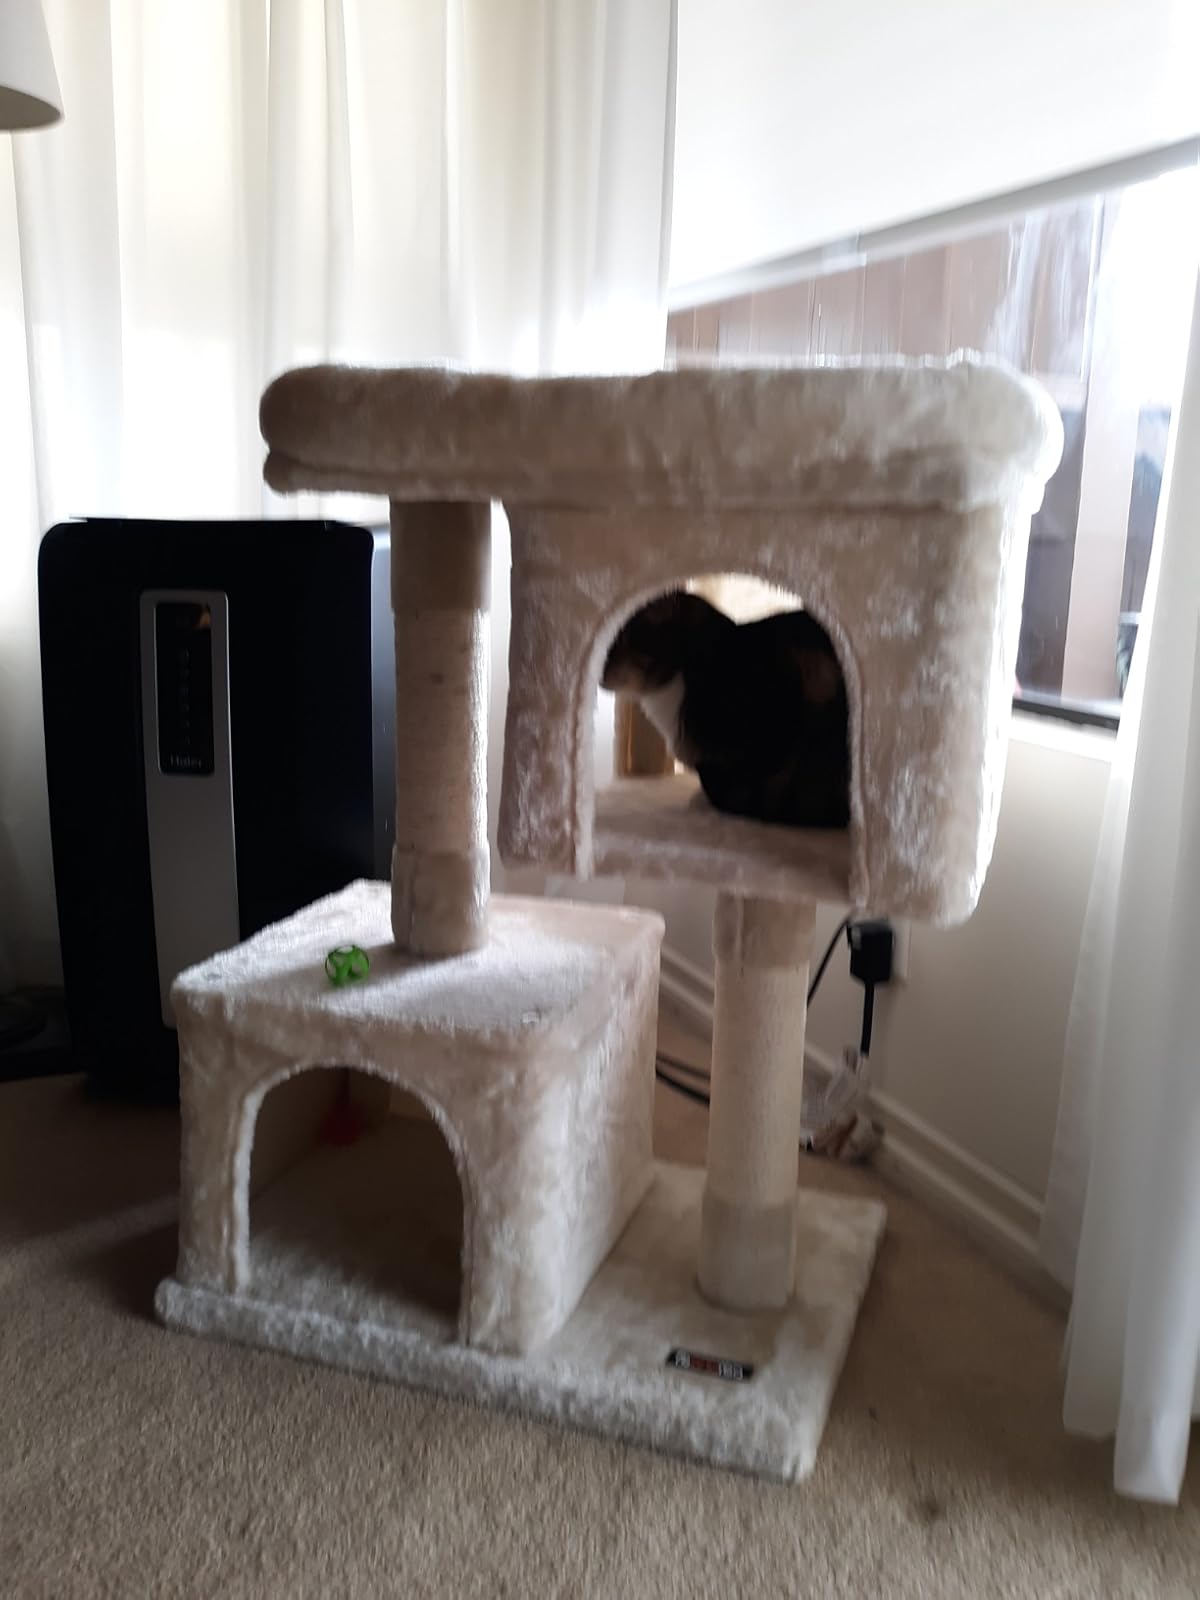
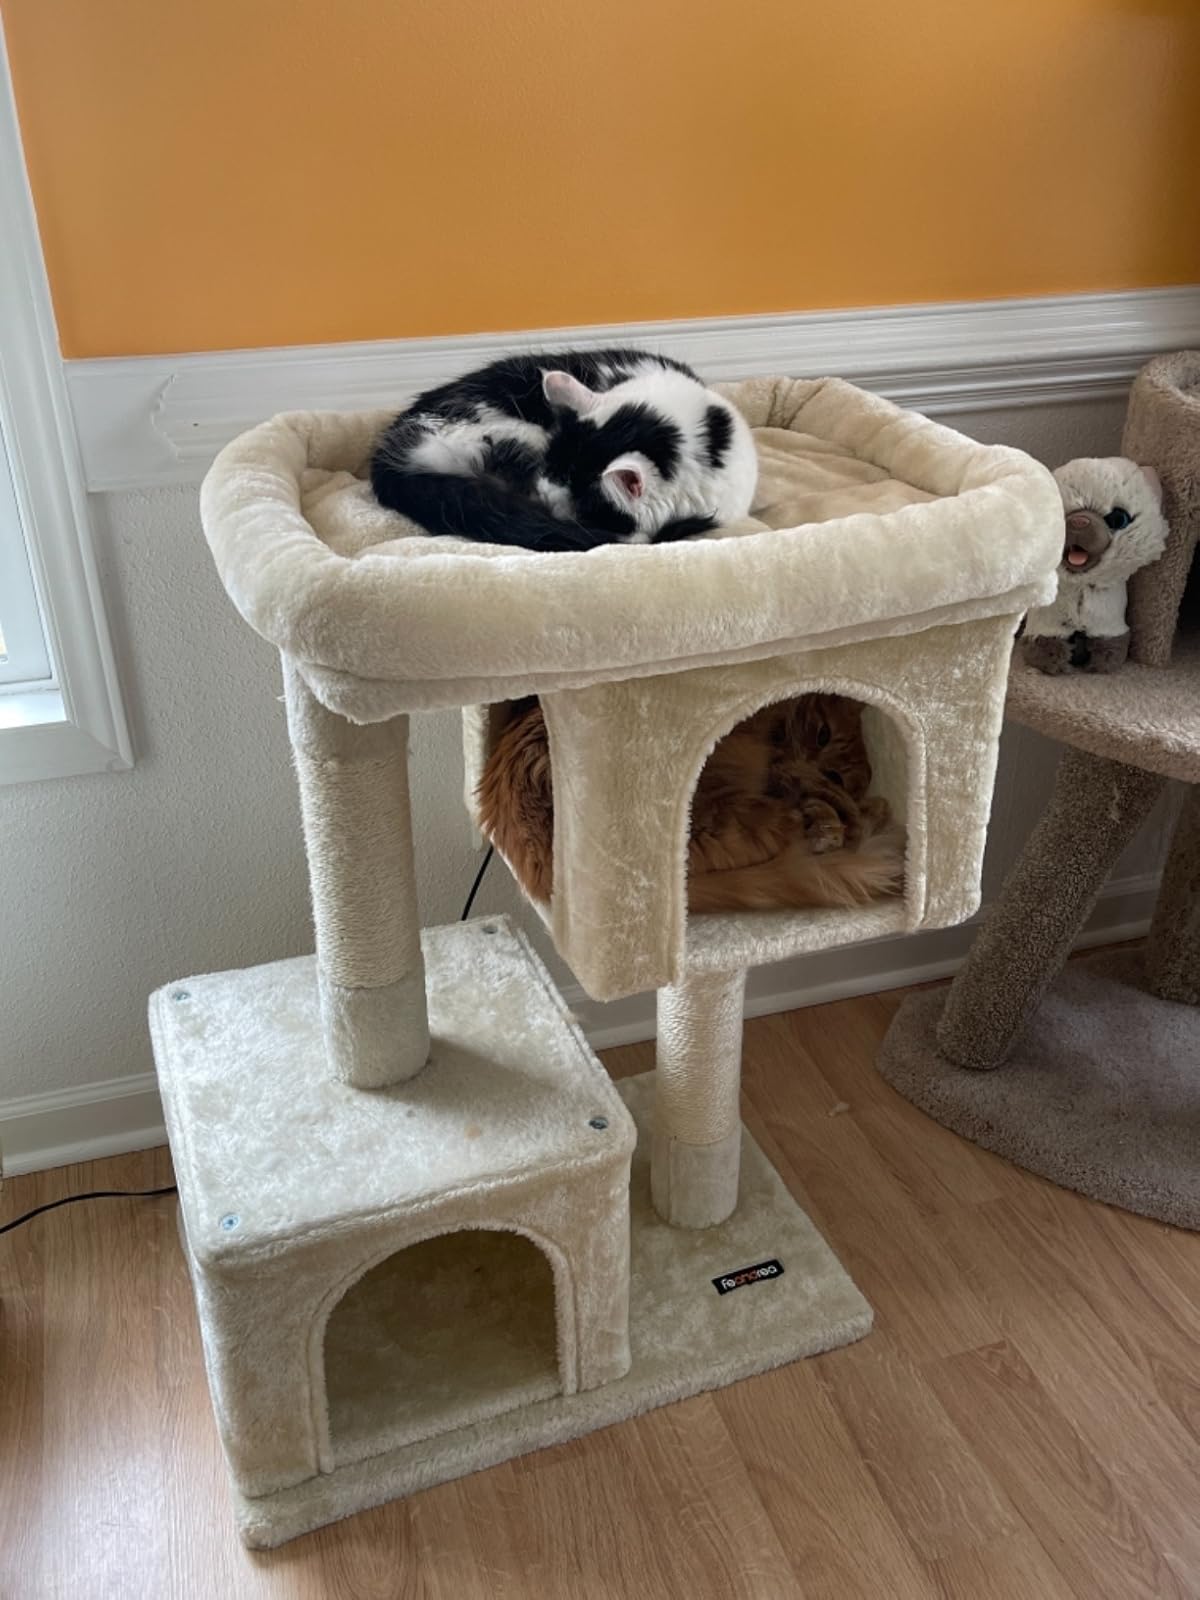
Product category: items_cat tree
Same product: yes